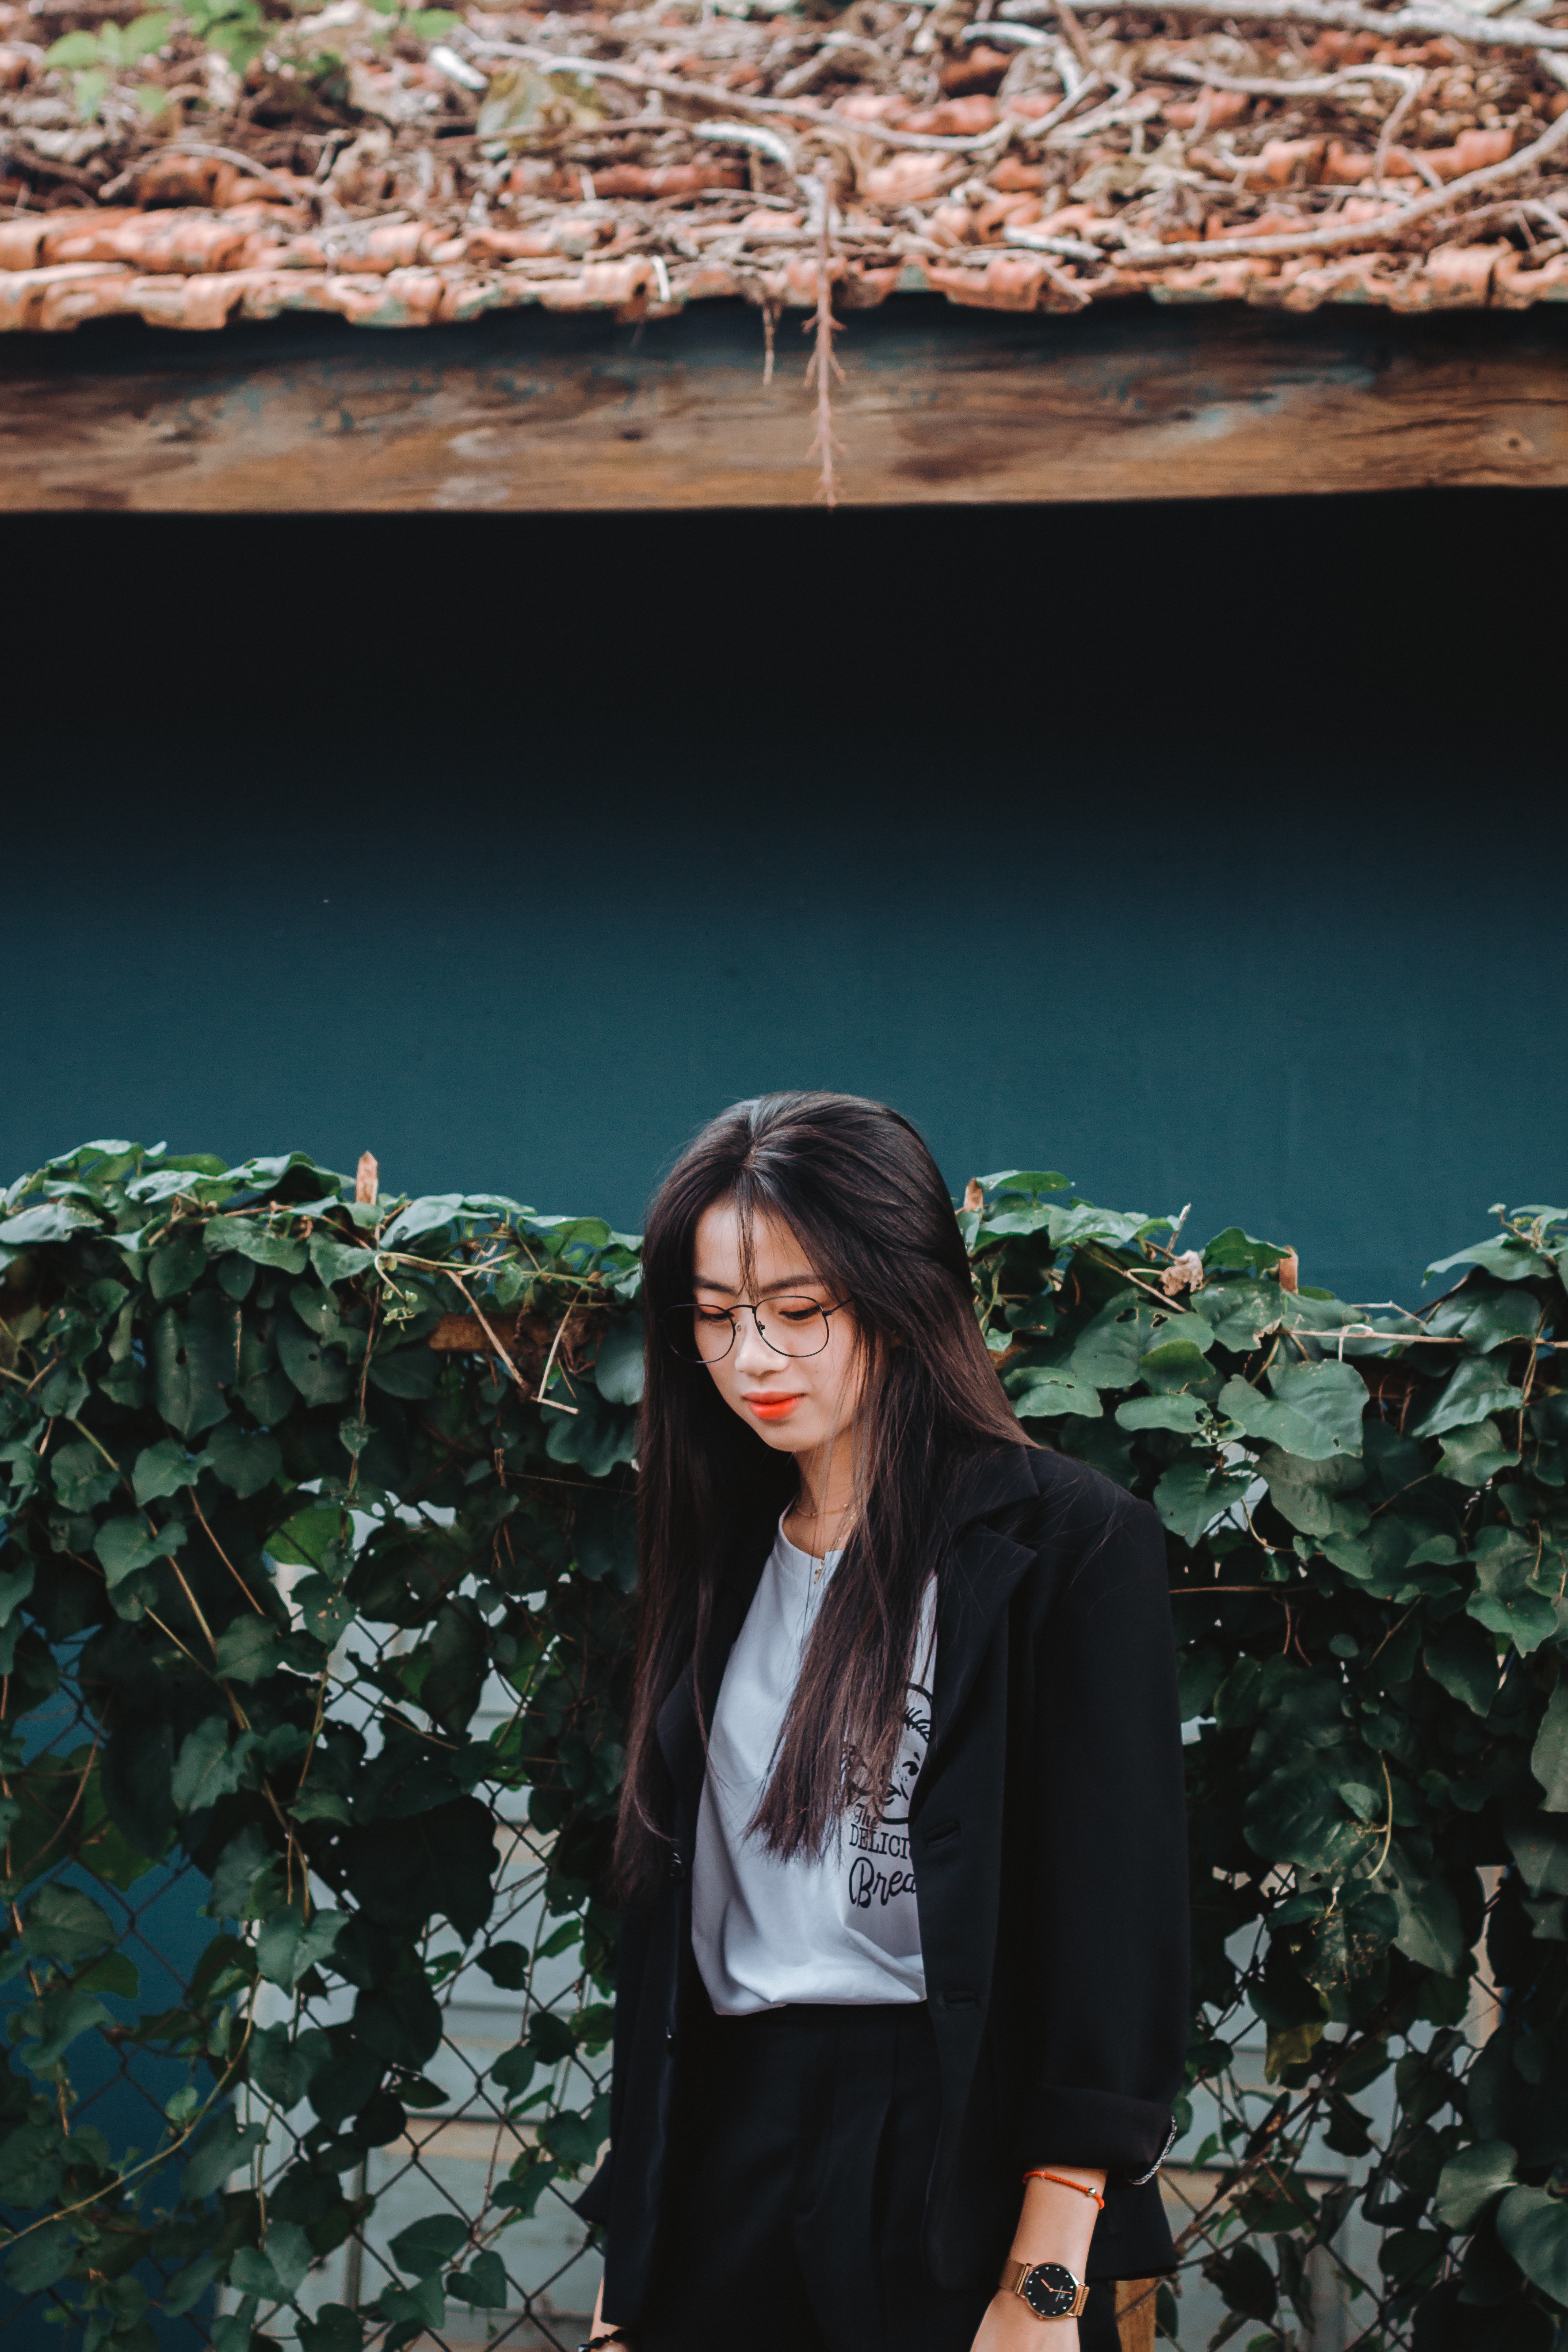
photograph, green, beauty, leaf, botany, tree, long hair, wall, eye, photography, spring, smile, tourism, plant, photo shoot, black hair, brown hair, flower, leisure, vacation, portrait photography, jacket, model